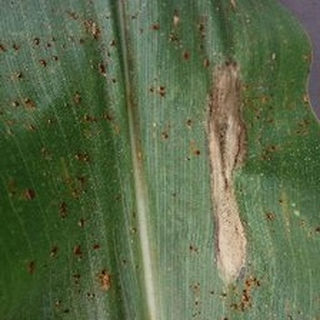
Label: corn_northern_leaf_blight